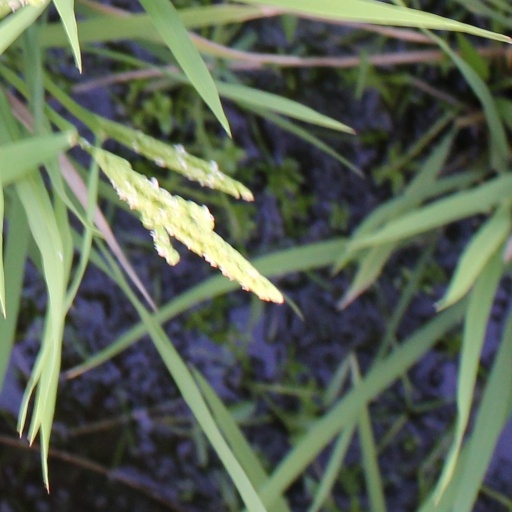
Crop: rice